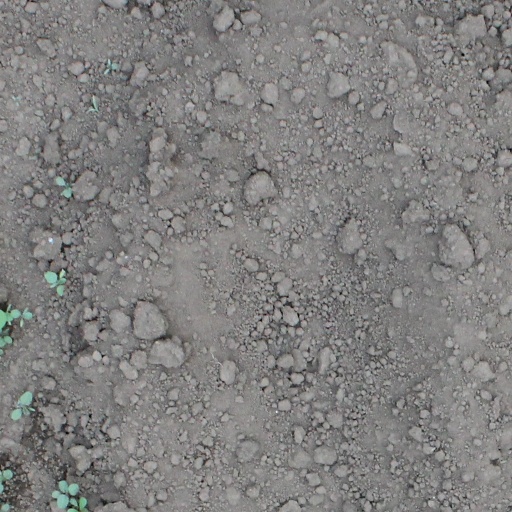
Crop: soybean